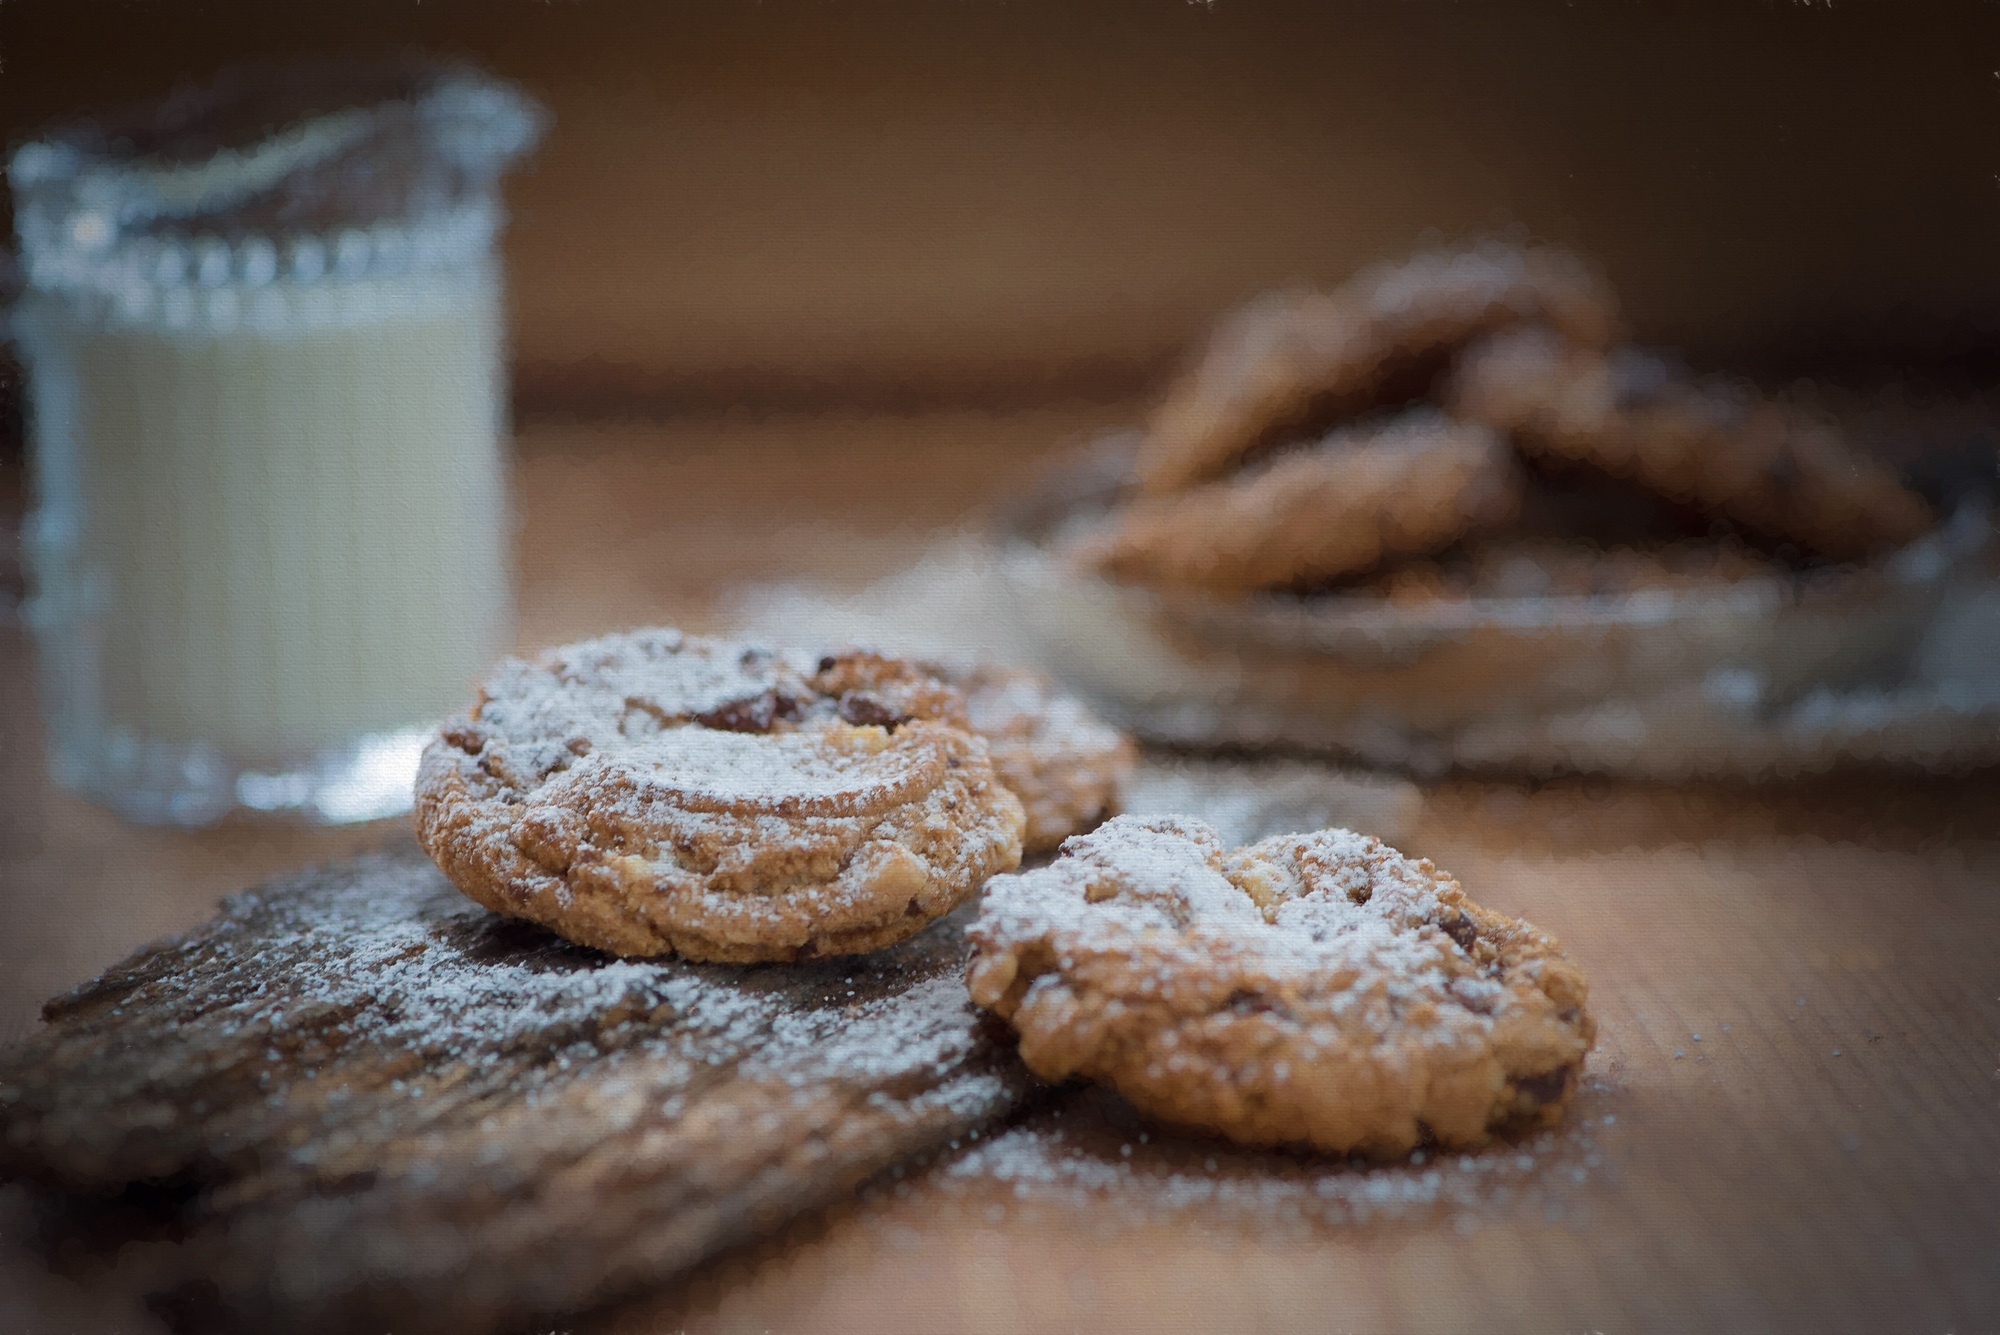
sweet, dish, meal, food, produce, breakfast, baking, cookie, dessert, eat, delicious, painting, pastries, icing sugar, cookies, icing, crispy, sweetness, baked goods, flavor, small cakes, chocolate chip cookies, sweet biscuits, snack food, human action, cookies and crackers